Daniel Tarschys

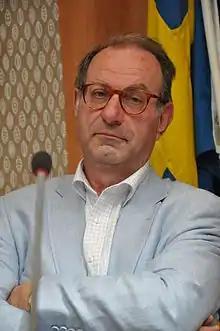
Tarschys in 2011

Nils Daniel Tarschys (born 21 July 1943) is a Swedish academic and politician who is currently professor of political science at Stockholm University. He previously served as Secretary General of the Council of Europe from 1994 to 1999.